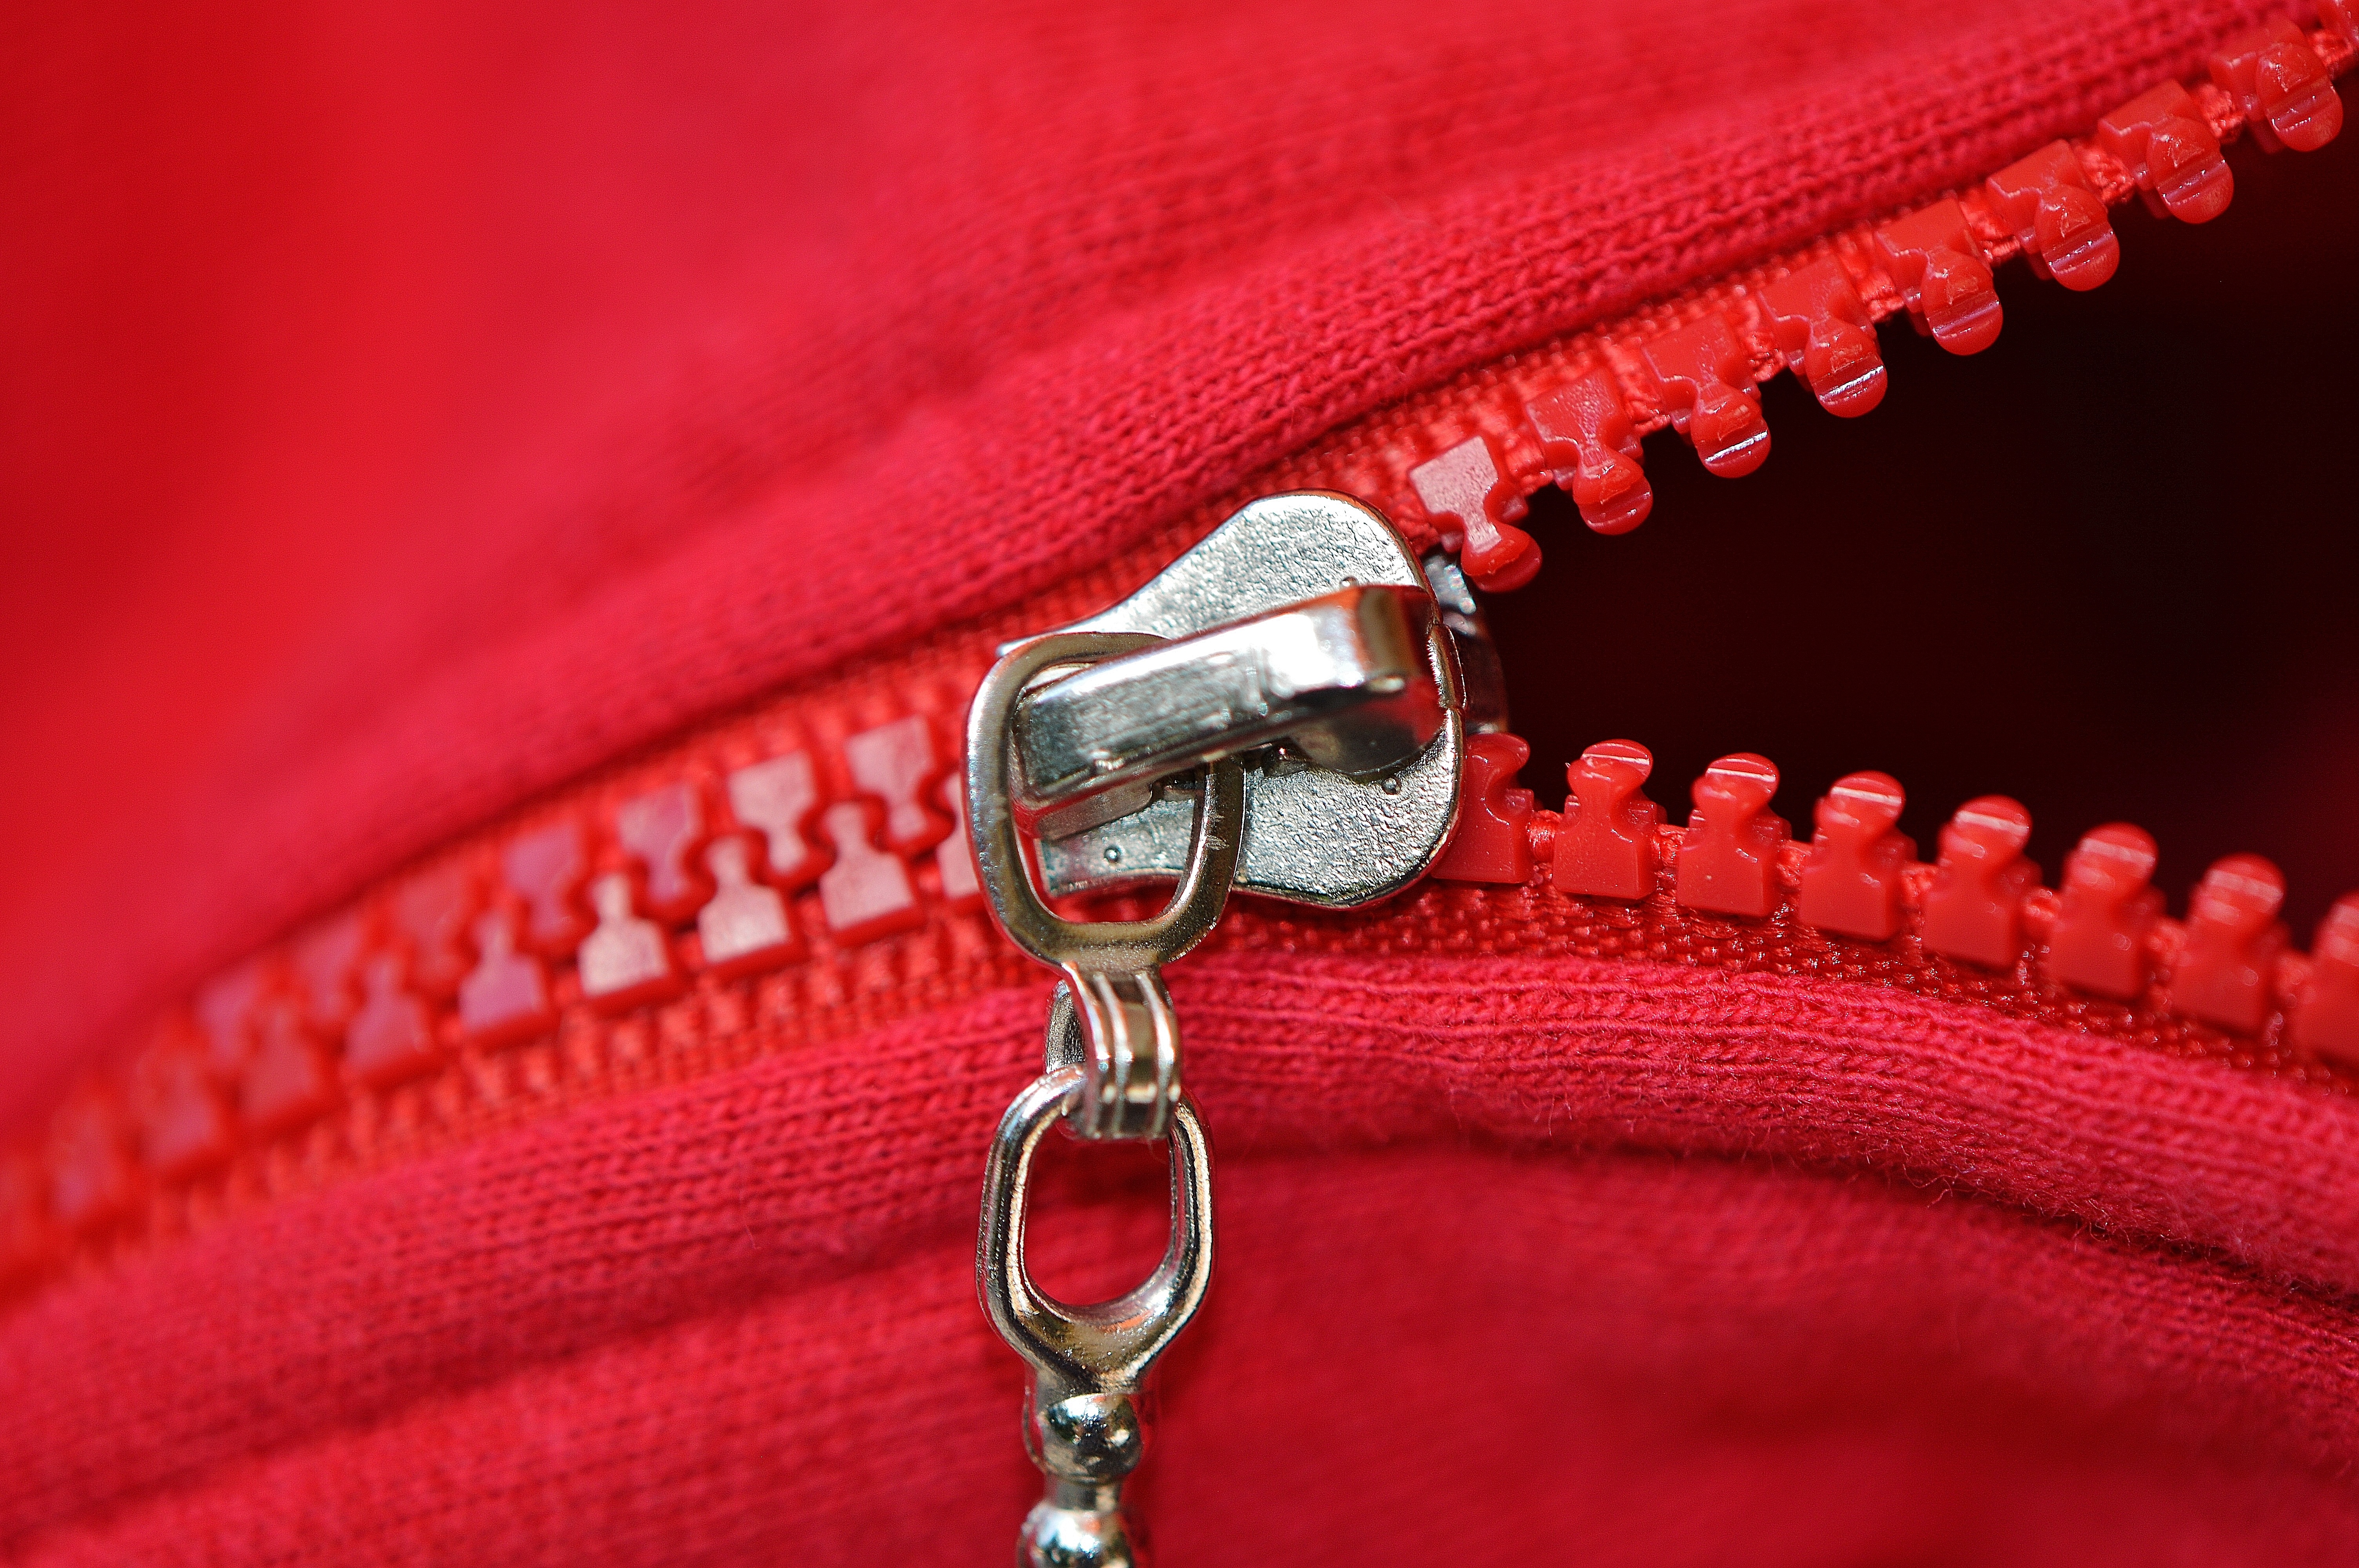
open, leather, red, pink, jacket, handbag, coarse, textile, magenta, zipper, zip, fashion accessory